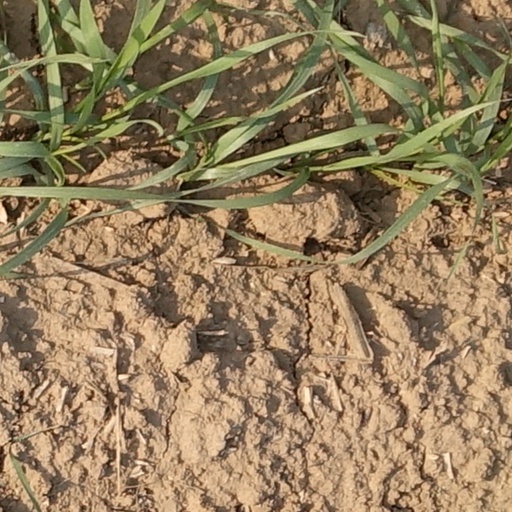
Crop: wheat